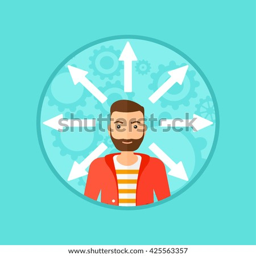
a hipster man with many arrows around his head .